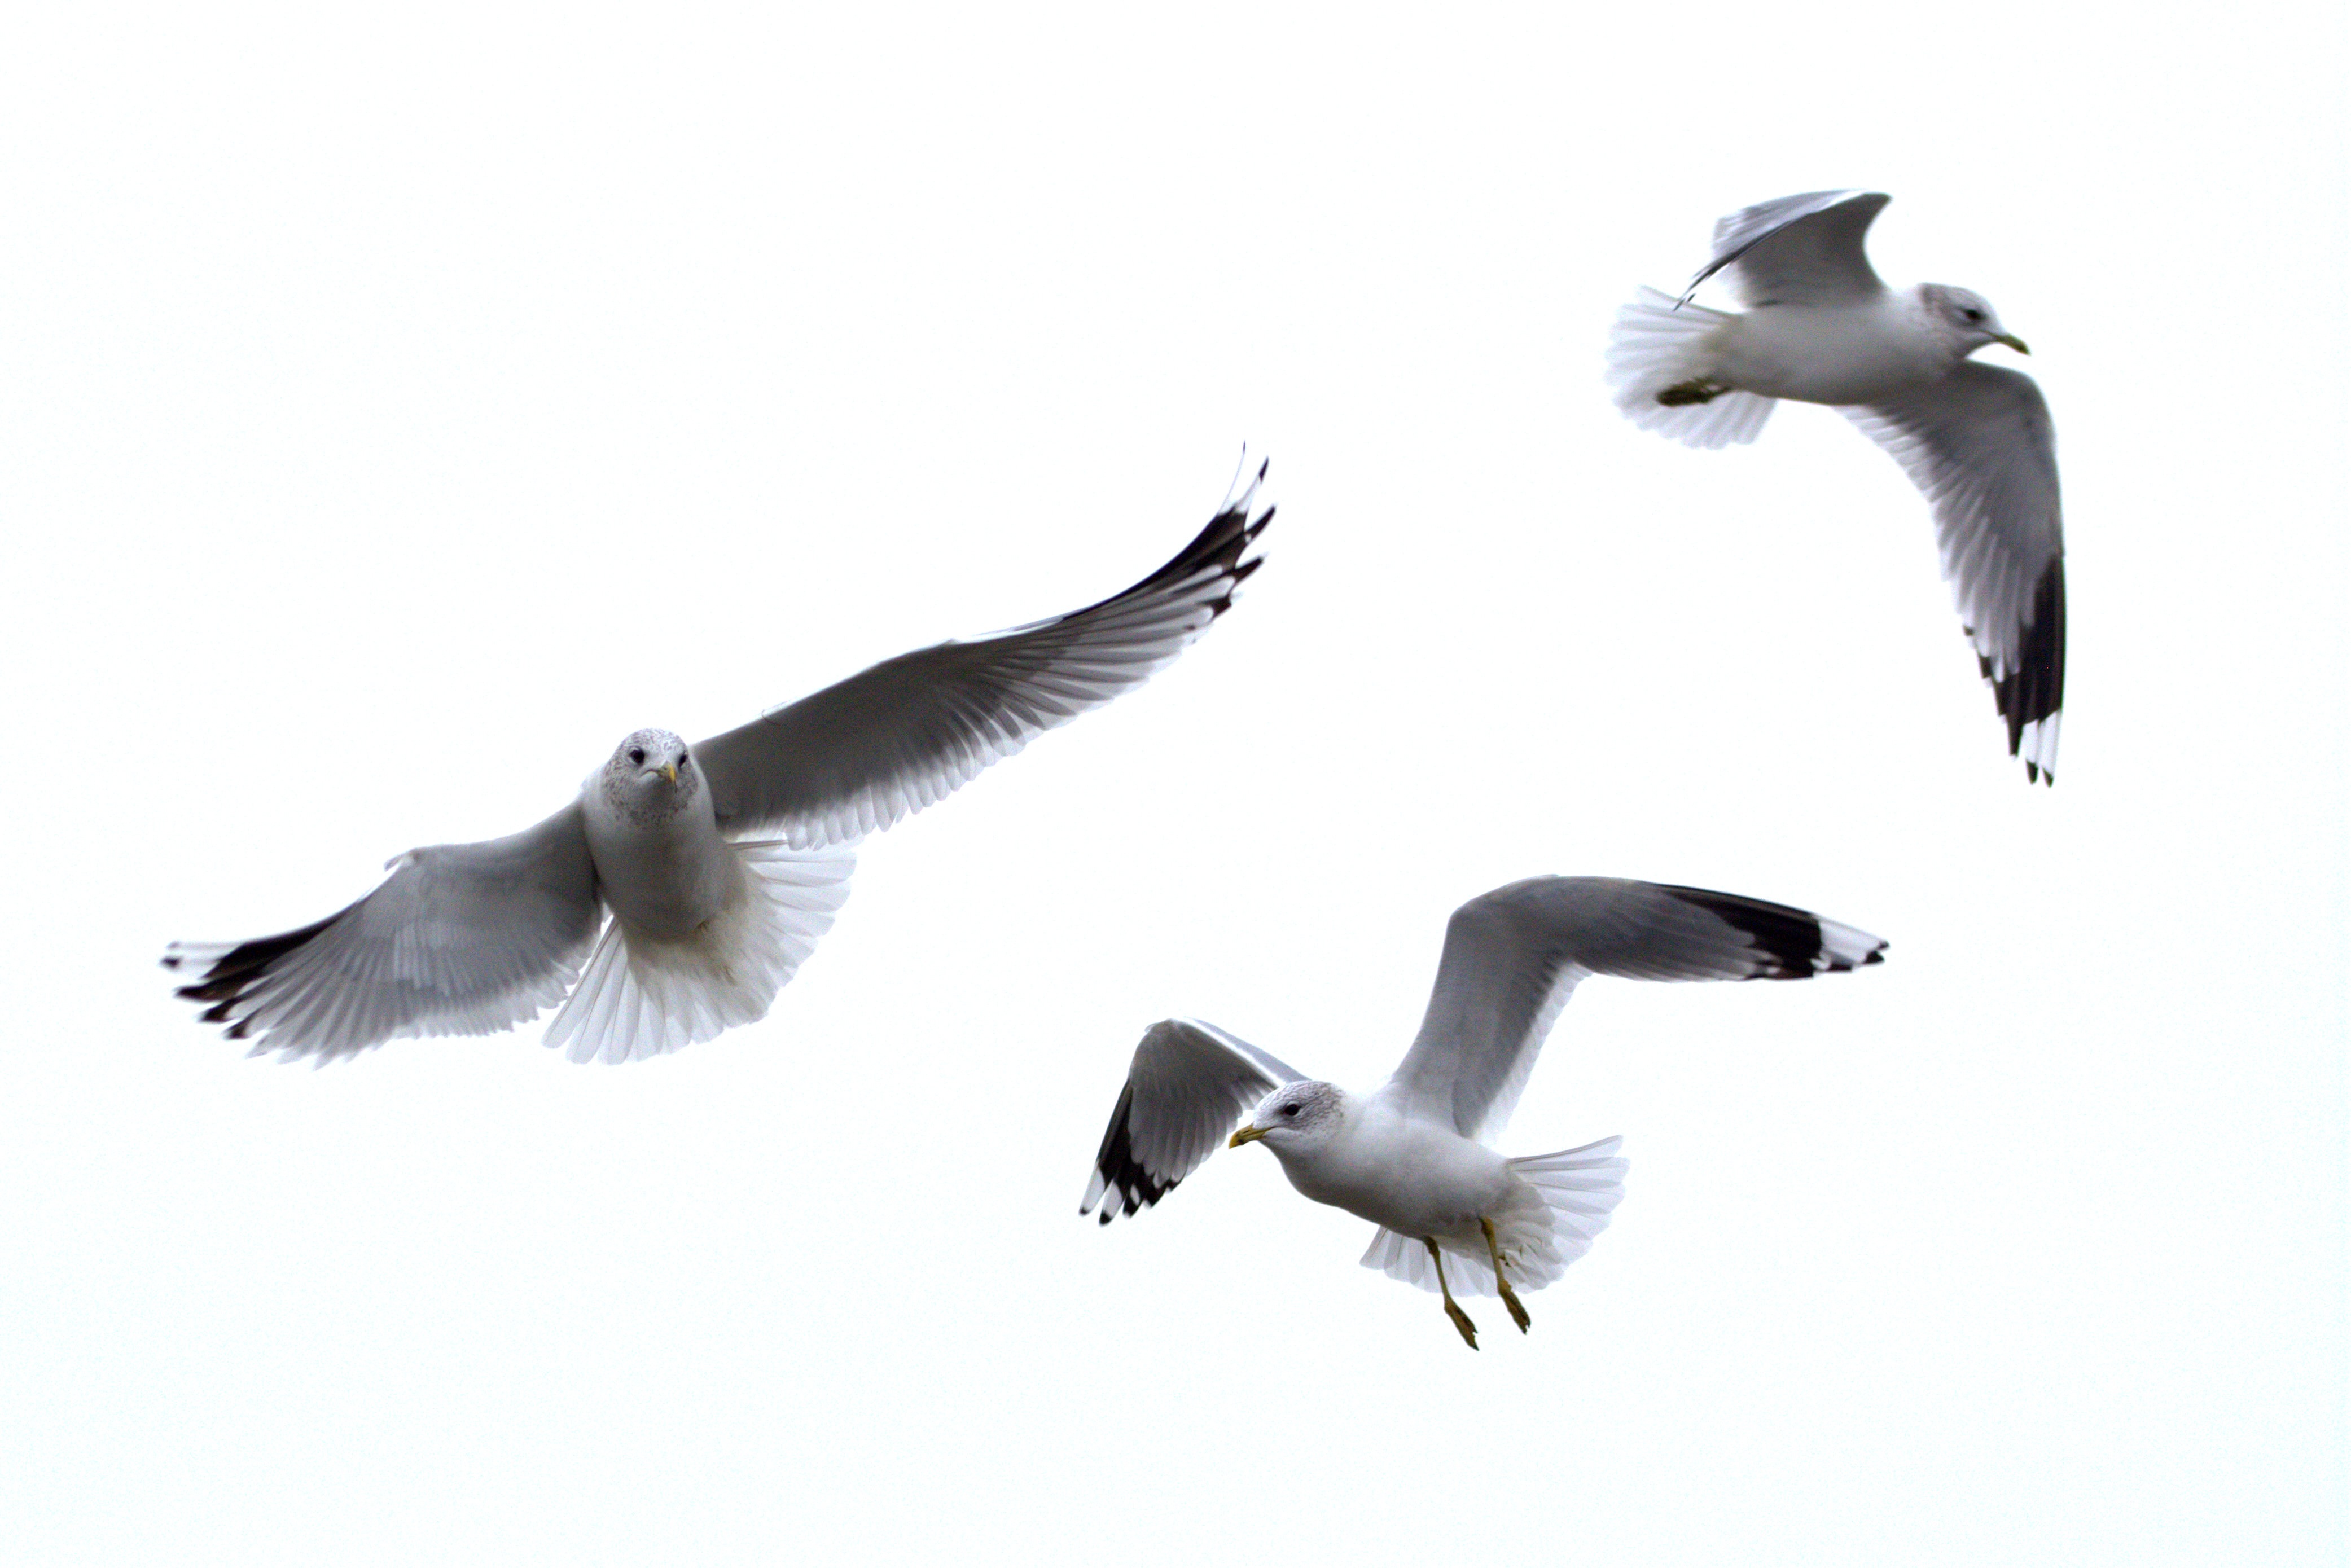
herring gull, seagull, larus, bird, laridae, north sea, seevogel, animal, sea, species, large gull, water, nature, water bird, charadriiformes, fly, bird group, birds